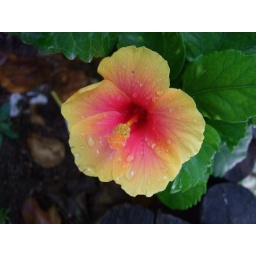
This flower was one of many on a bush underneath the Whale Shark sign in the previous photo.